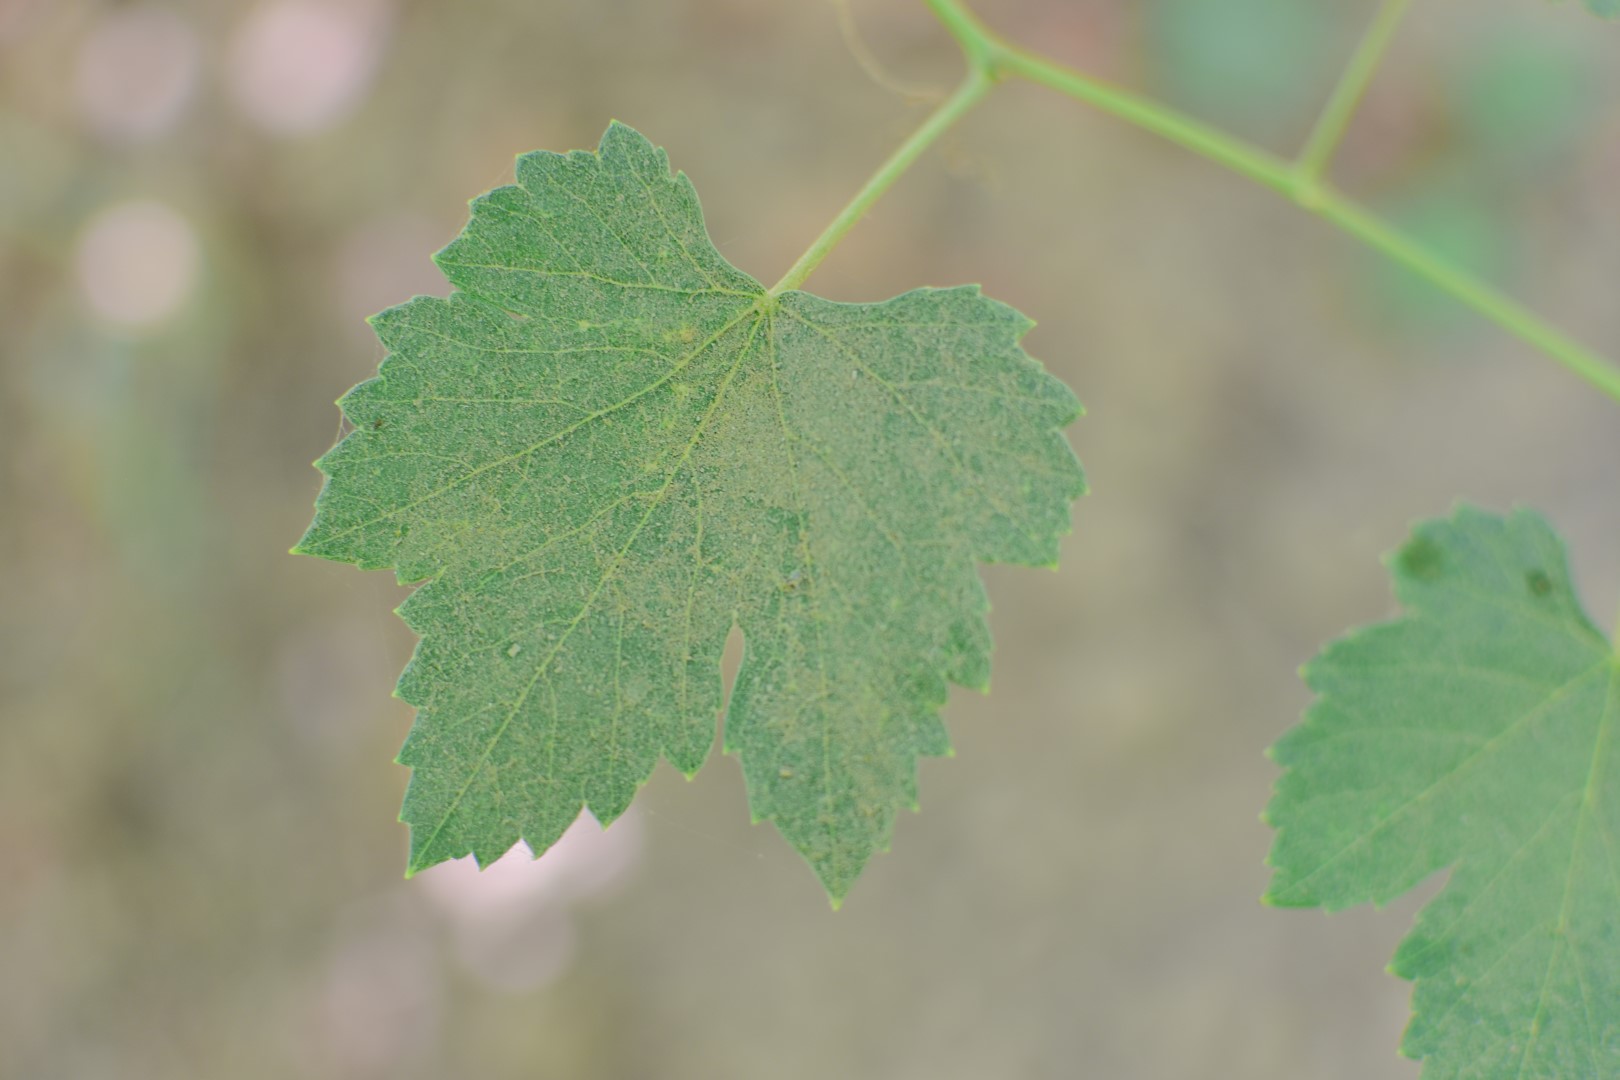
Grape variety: Frinsi